Monticello, Missouri

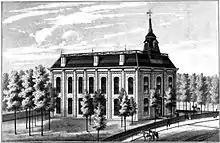
The Lewis County, Missouri courthouse in Monticello as it appeared in the mid-1870s.

Following the establishment of Lewis County on January 2, 1833, two commissioners, Stephen Cleaver and Joshua Fensel, were tasked with finding a suitable location for the county seat. They passed on selecting already established villages like Tully and Canton along the Mississippi River and instead selected a location near the geographic center of the new county. An early settler, Andrew P. Williams, donated sixty acres of land and the town was laid out in the fall of 1833. However it would not be surveyed until the next year.